I Died a Thousand Times

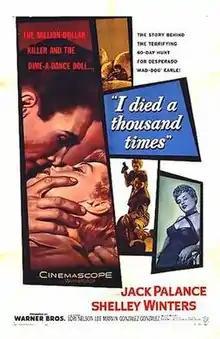
Theatrical release poster

I Died a Thousand Times is a 1955 American CinemaScope Warnercolor film noir directed by Stuart Heisler. The drama features Jack Palance as paroled bank robber Roy Earle, with Shelley Winters, Lee Marvin, Earl Holliman, Perry Lopez, Pedro Gonzalez Gonzalez, and Lon Chaney Jr.